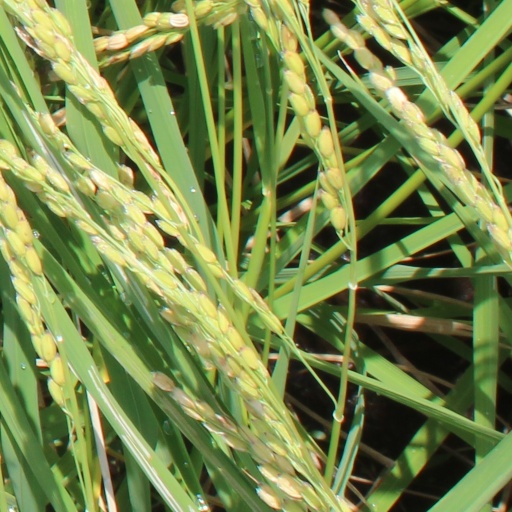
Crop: rice